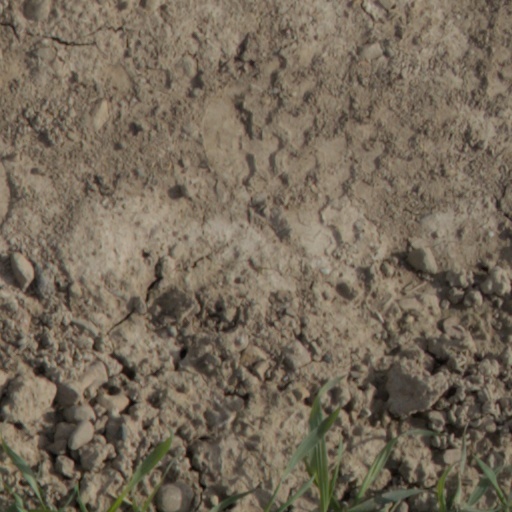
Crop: wheat